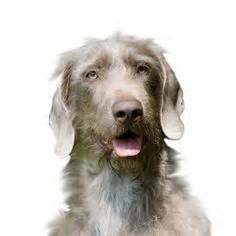
Label: cane